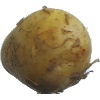
Label: white_potato